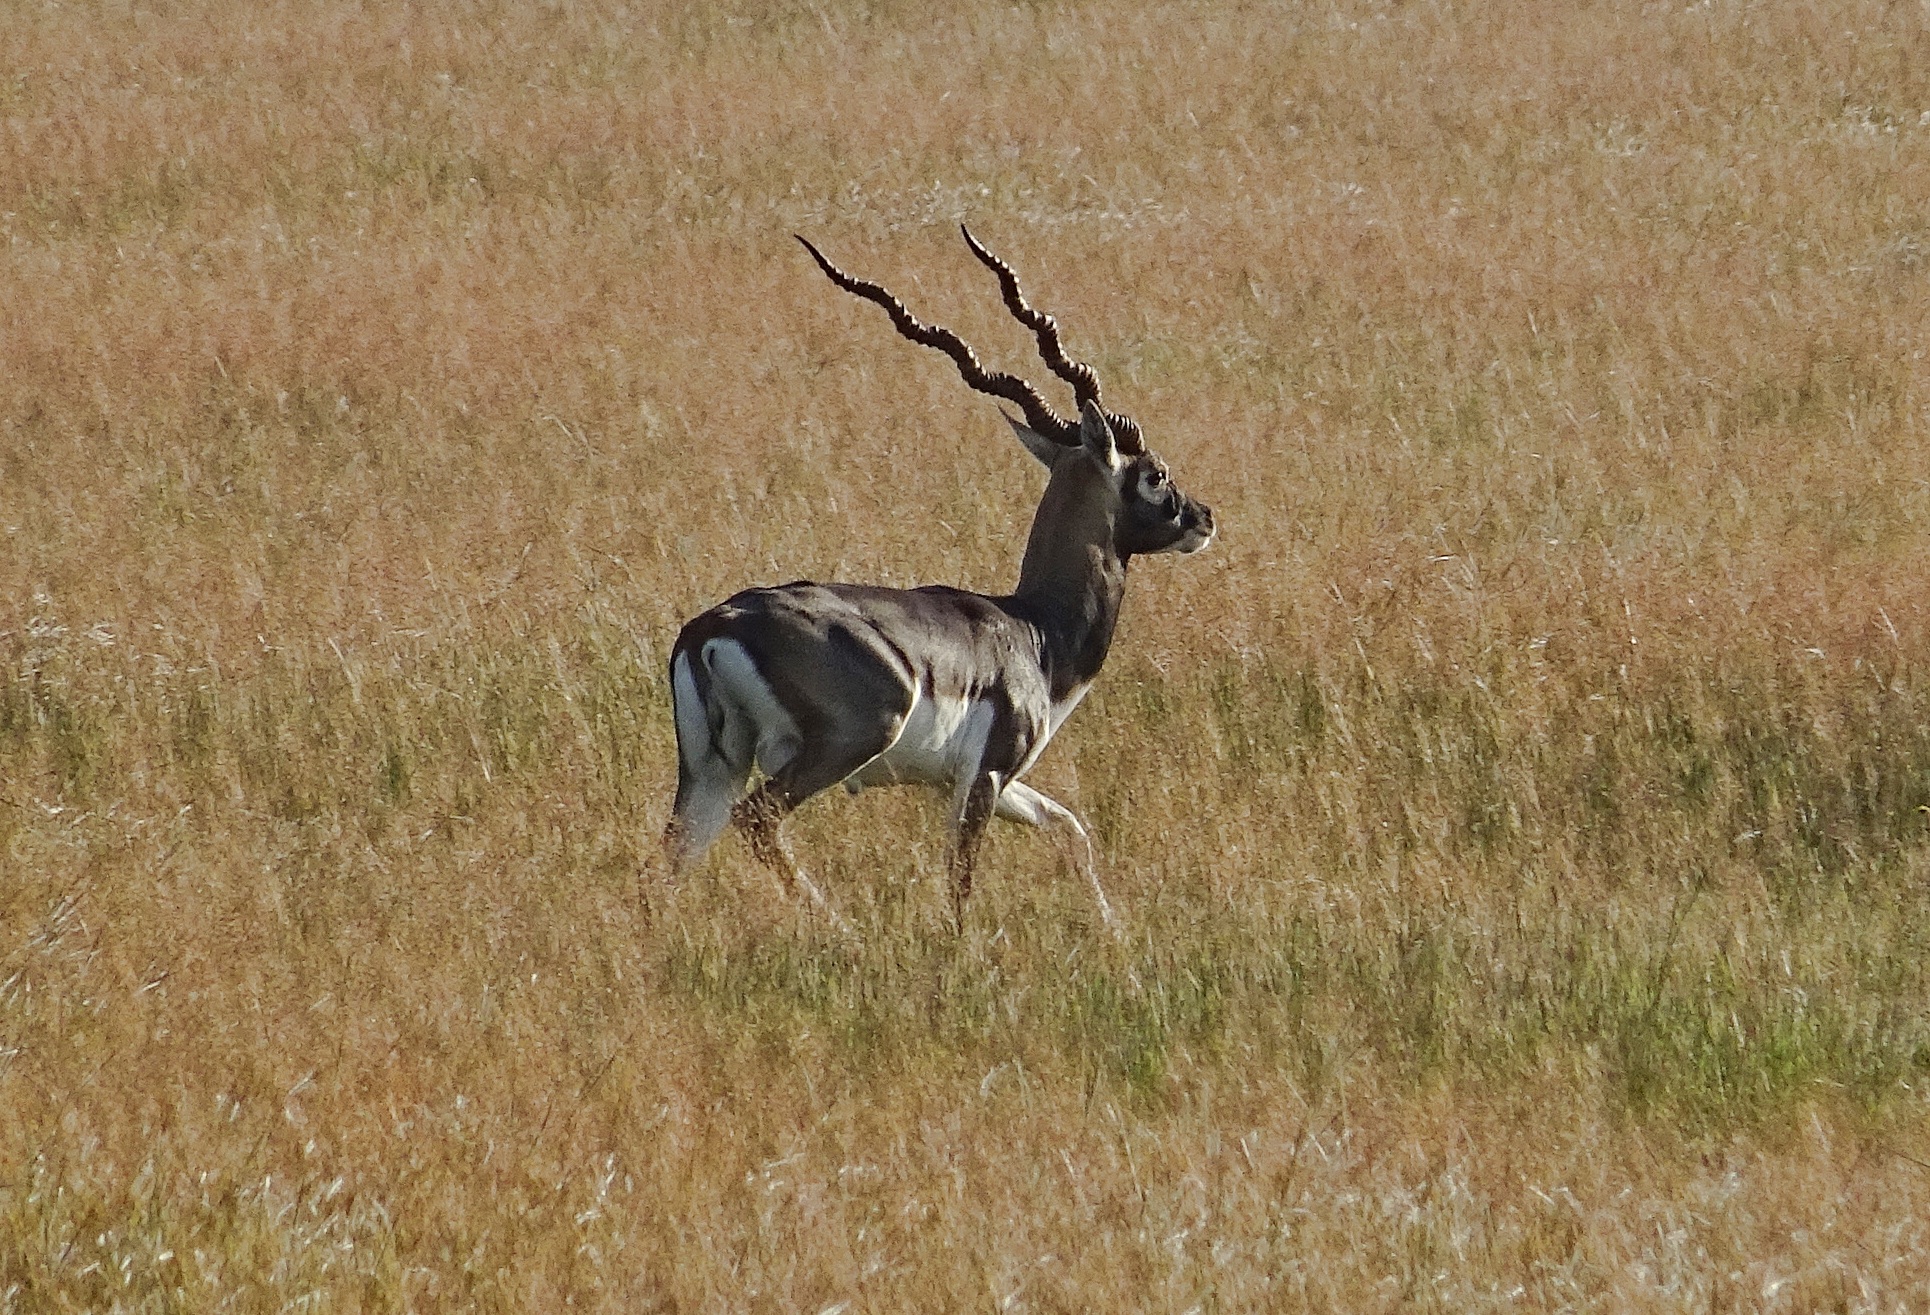
prairie, animal, wildlife, wild, deer, park, mammal, fauna, savanna, plain, antelope, gazelle, grassland, vertebrate, india, kingdom, impala, grass land, safari, animalia, ungulate, karnataka, blackbuck, cervicapra, even toed, mammalia, bidar, white tailed deer, springbok, pronghorn